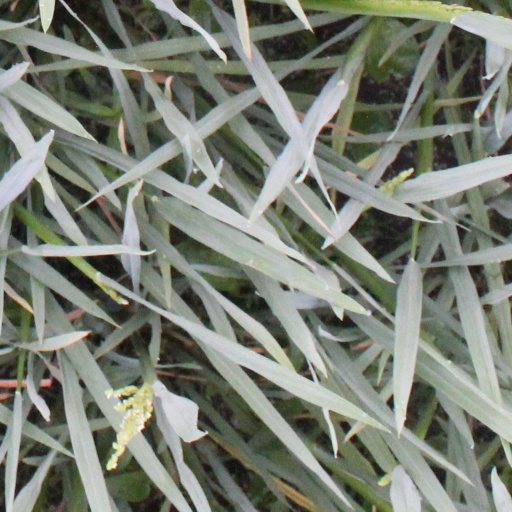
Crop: rice